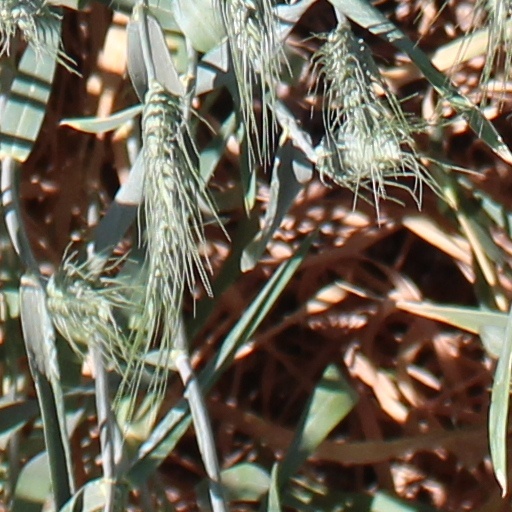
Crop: wheat